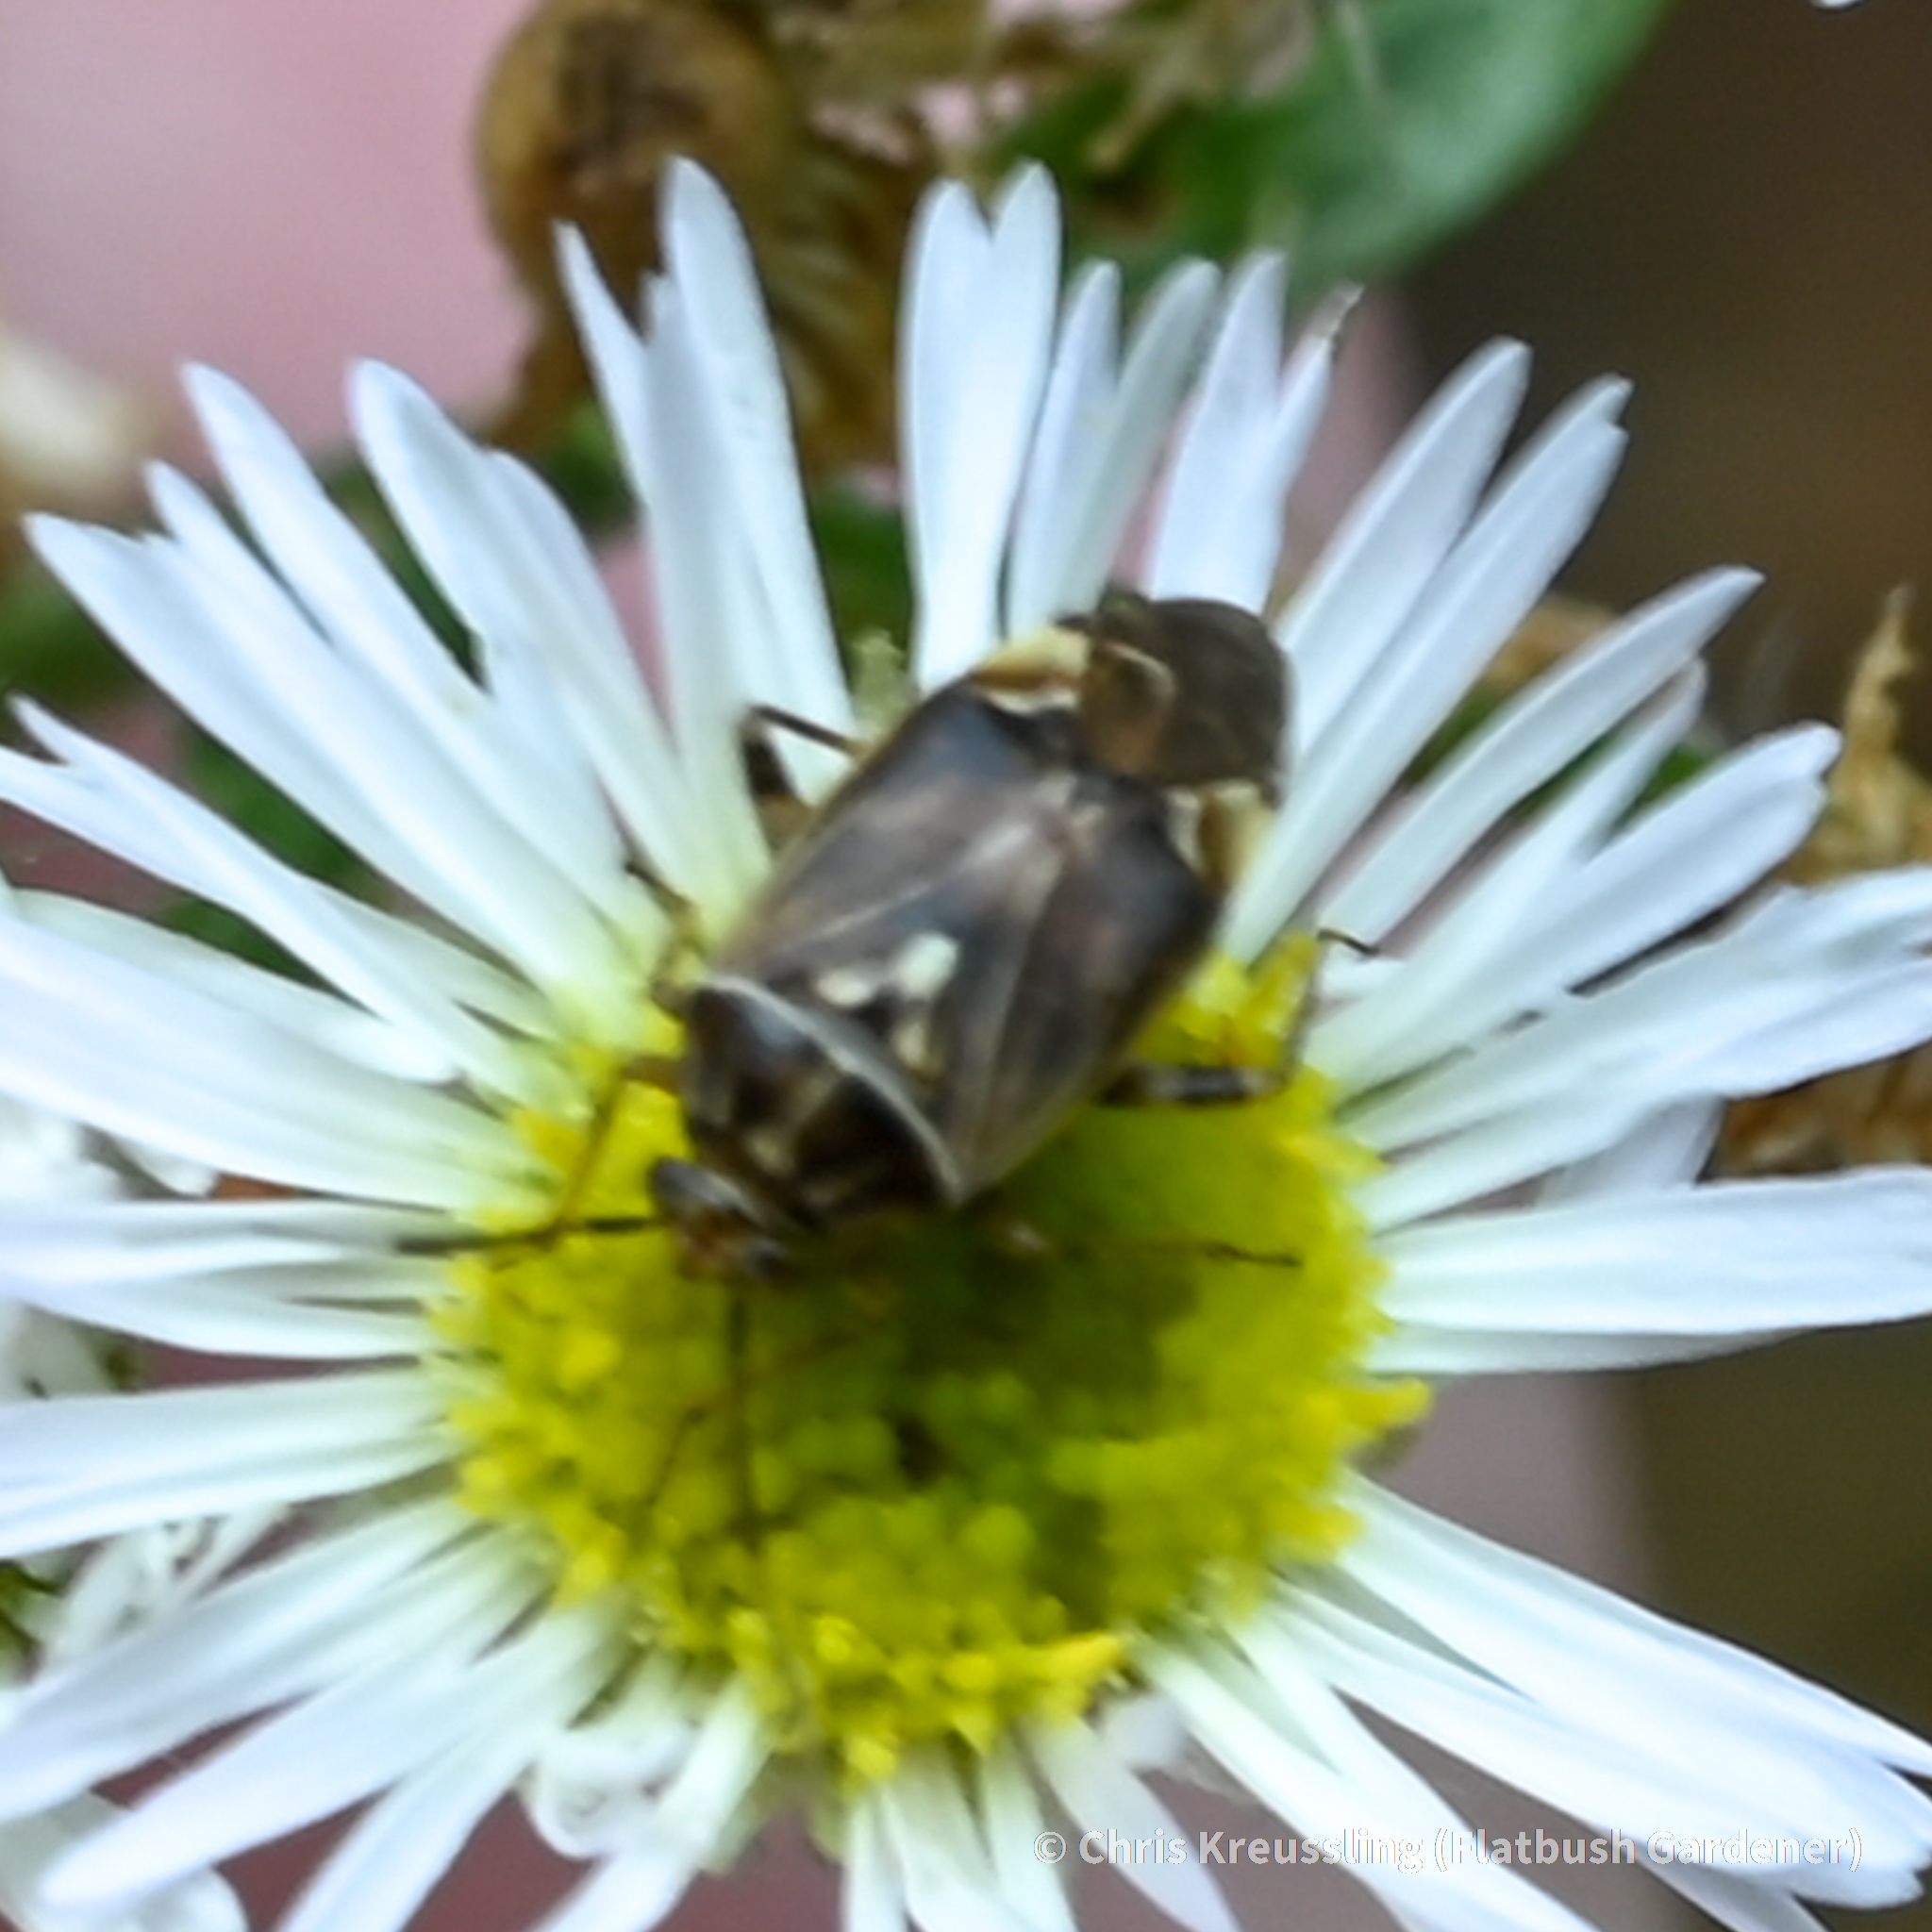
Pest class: lygus_bug